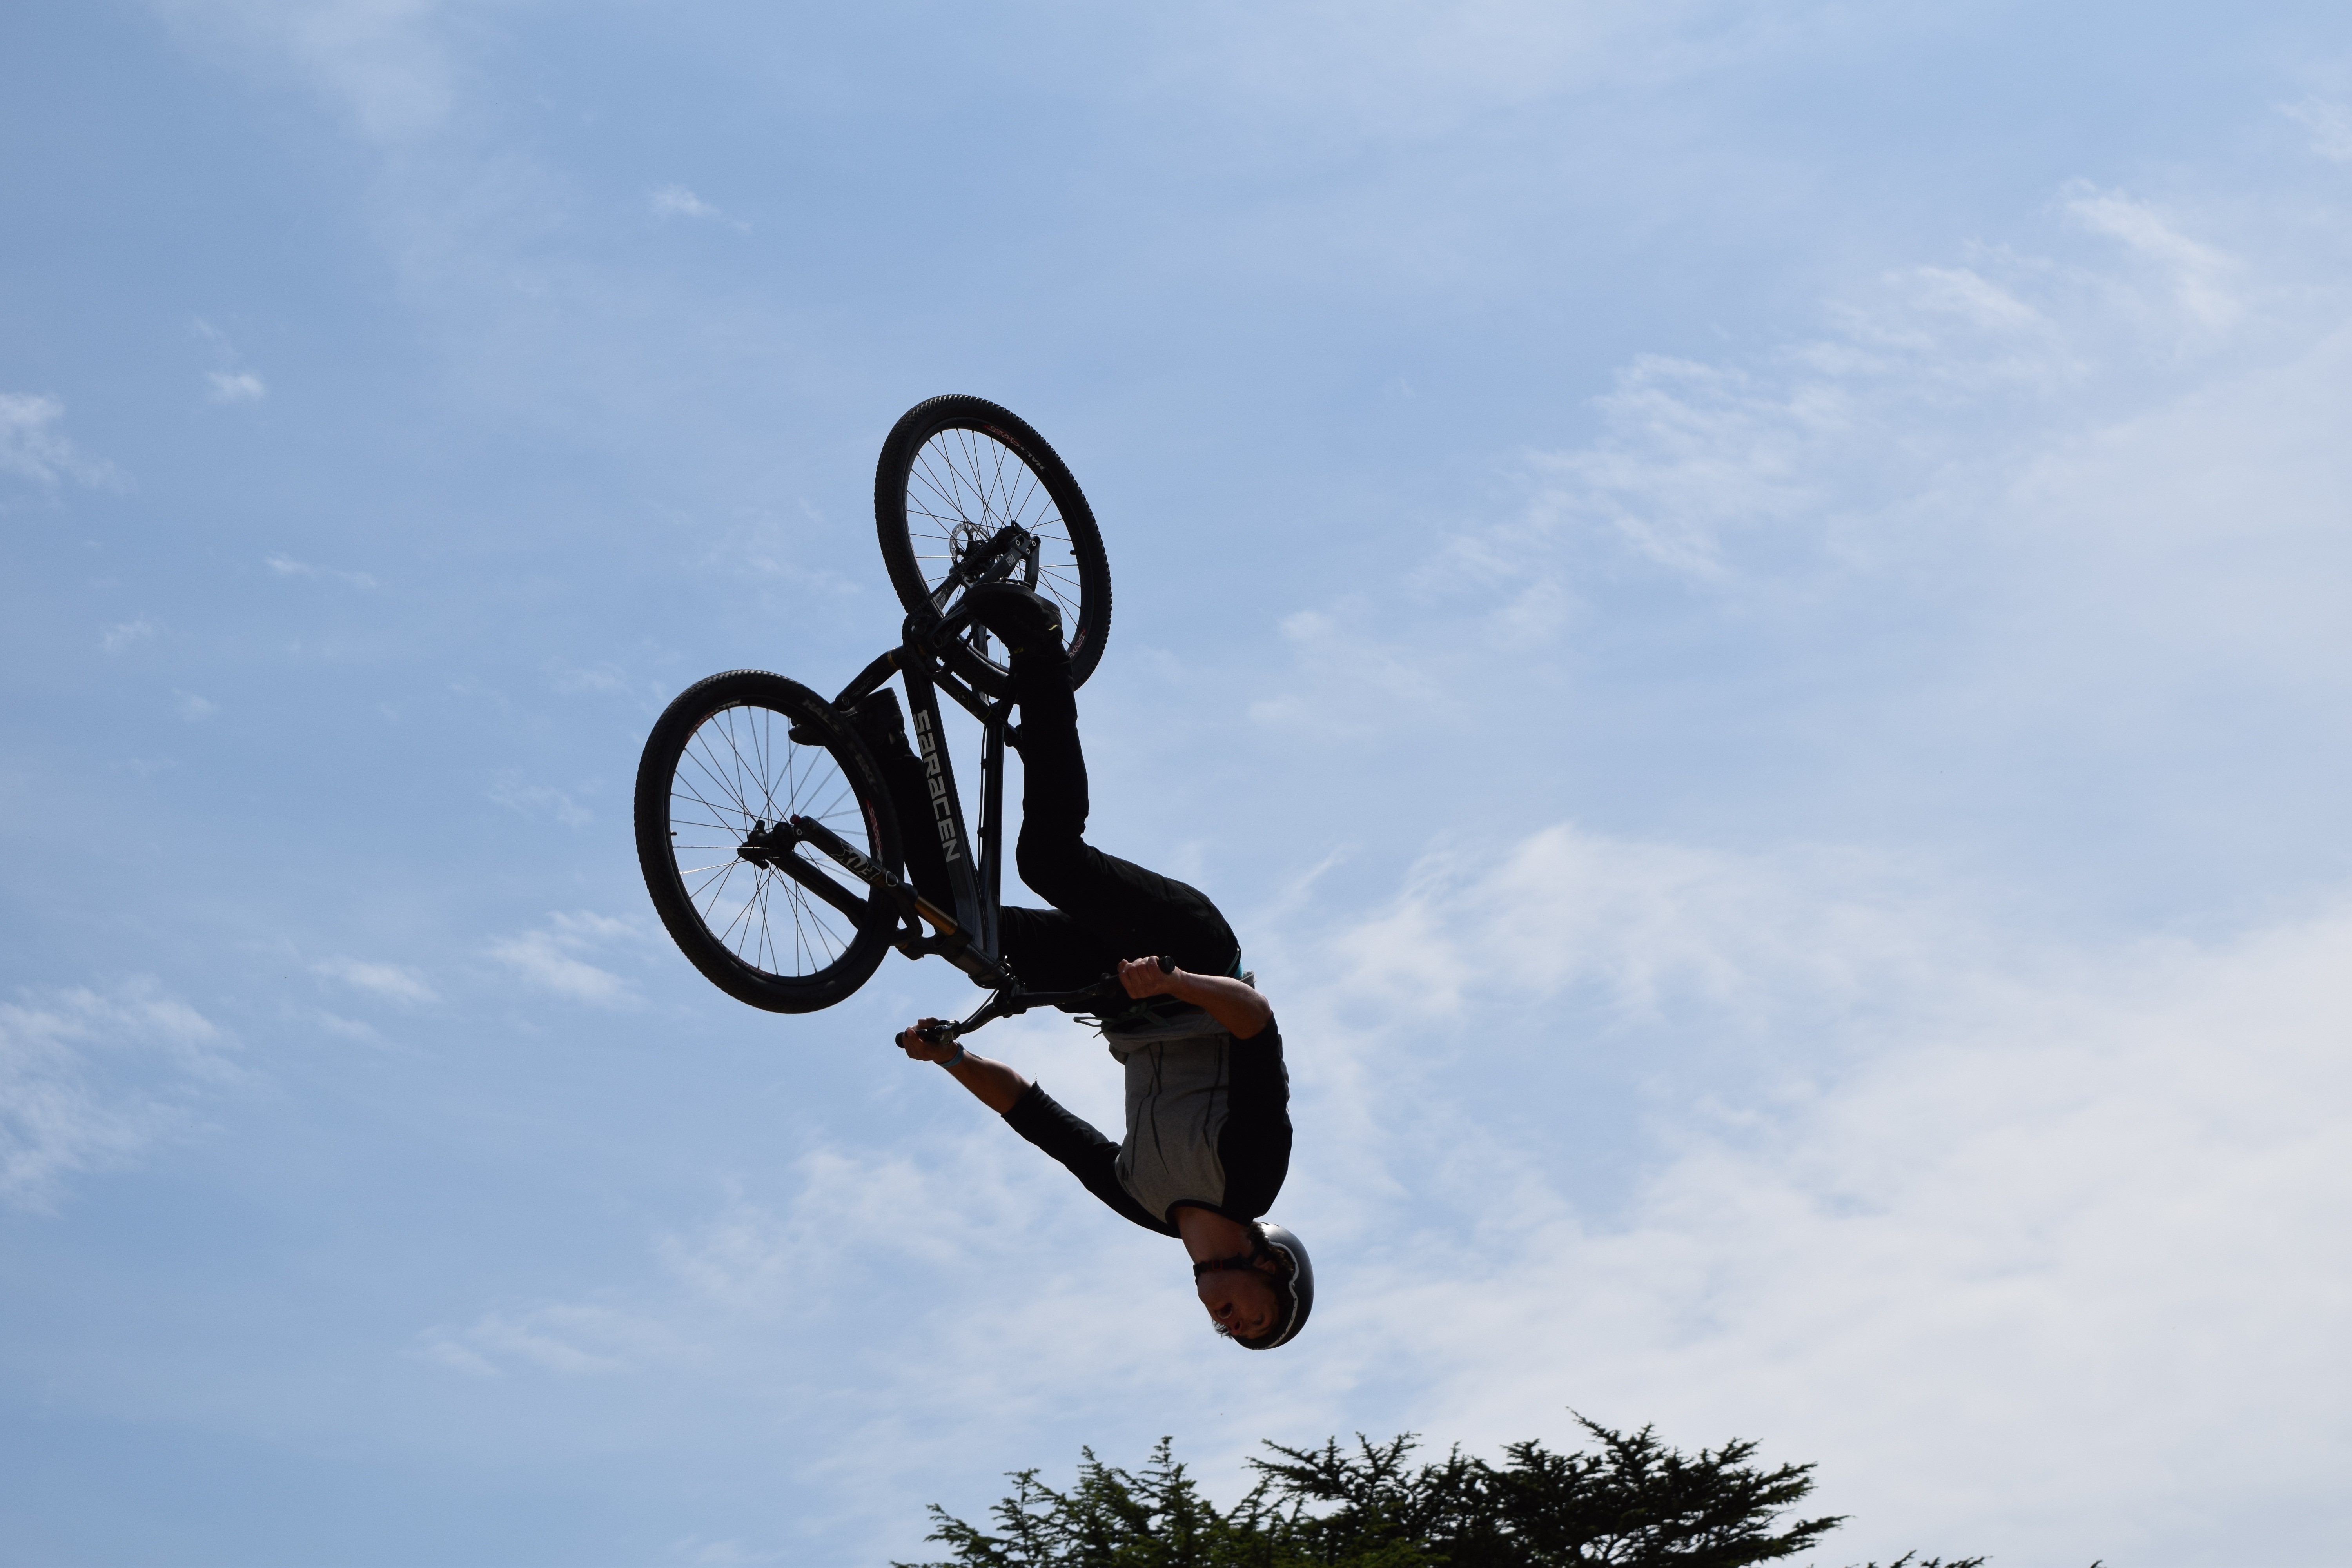
wheel, air, bicycle, bike, vehicle, action, extreme sport, mountain bike, sports, danger, freestyle, trick, freeride, stunt, freestyle motocross, atmosphere of earth, cycle sport, bicycle racing, bicycle motocross, bmx bike, freestyle bmx